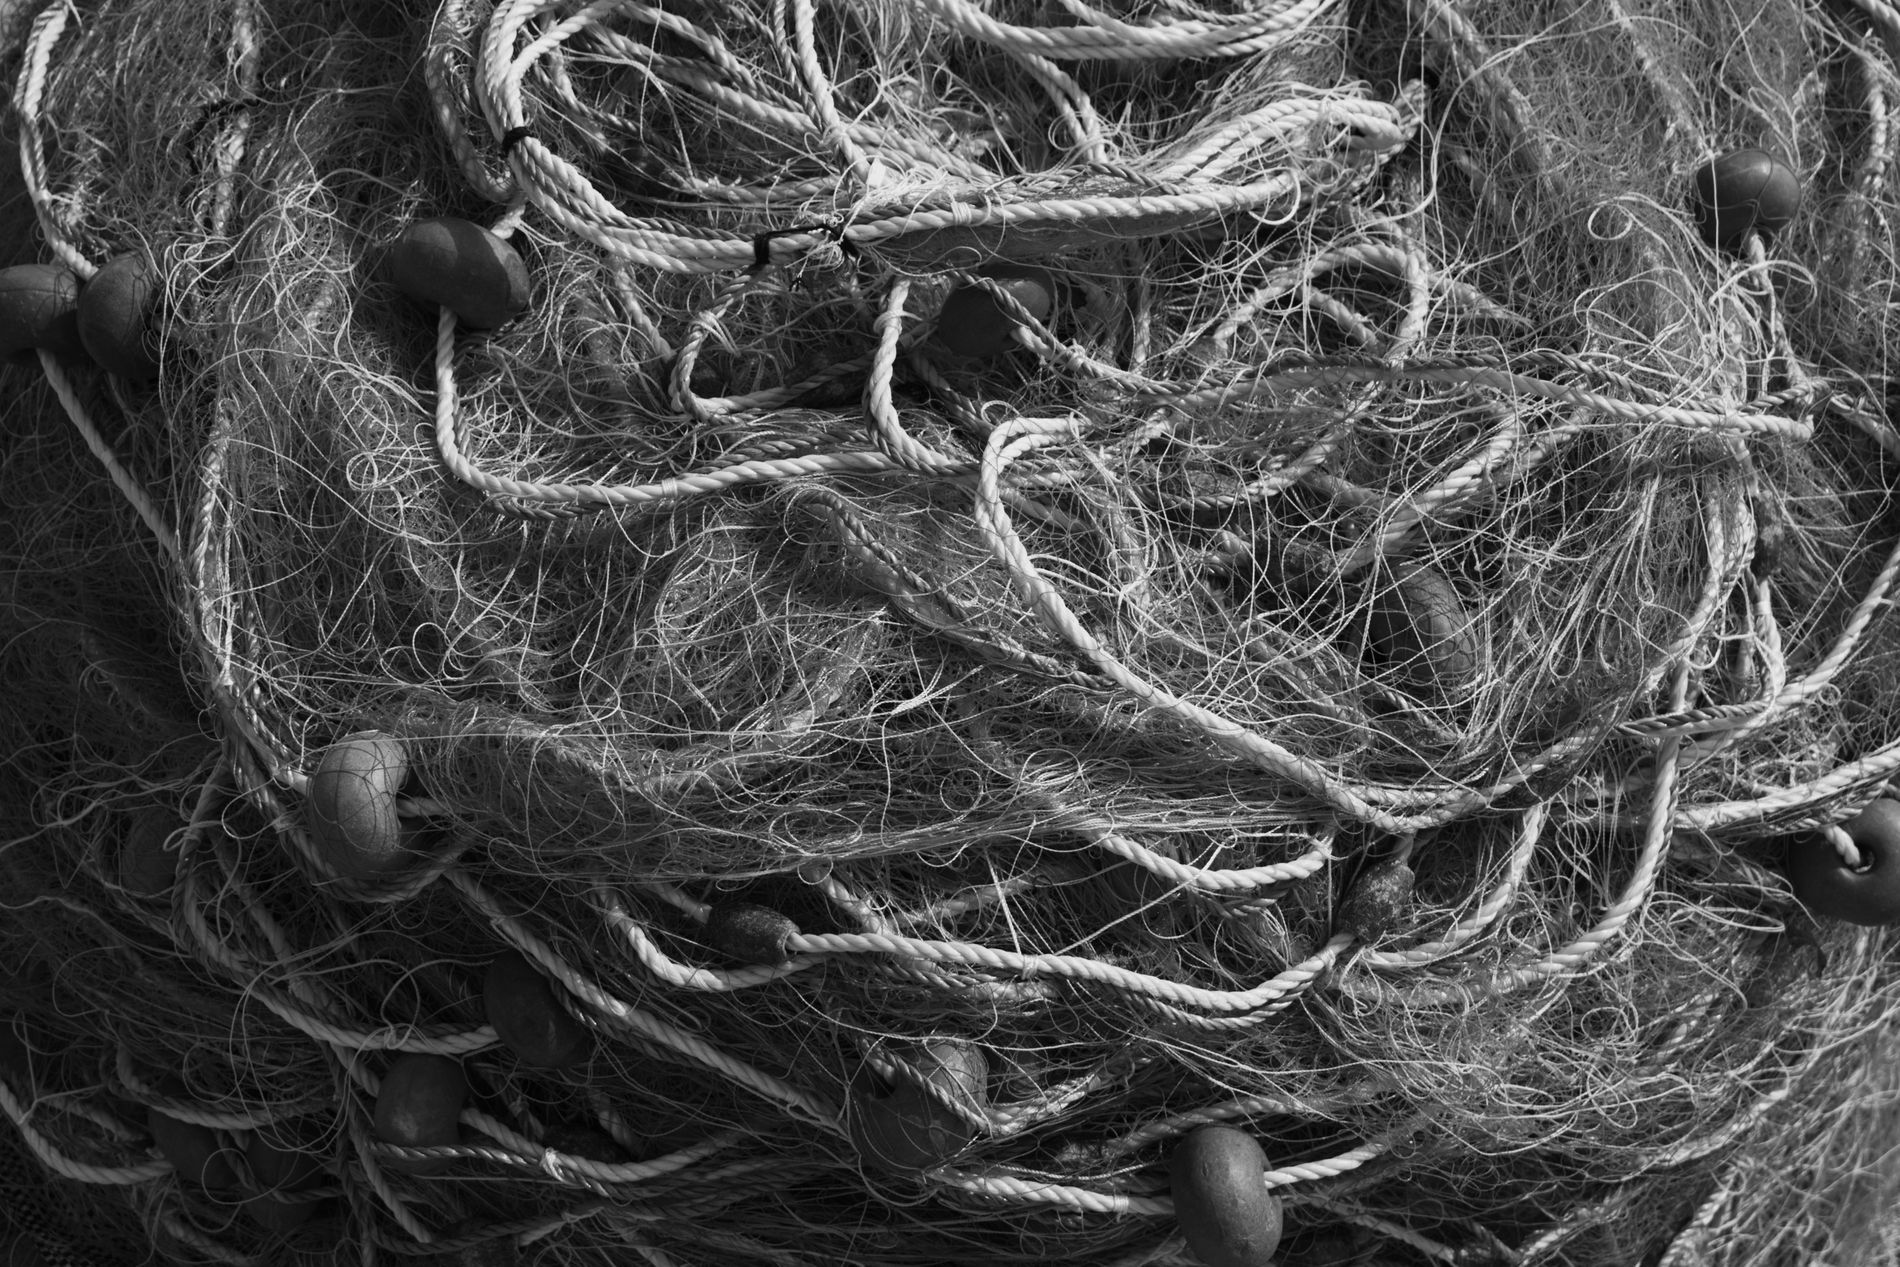
Fishing Nets
This photograph shows empty fishing nets. It consists of ropes, nets, and floating apparatus. The colors are washed away due to an applied filter.
A close up target is taken from a high angle shot, and there is an applied negative filter to the photo removing any colors. The atmosphere is empty and cold.
Labels: Person, Rope, Outdoors, Nature, Food, Weather, Sea, Water, Animal, Invertebrate, Spider, Sphere, Fishing nets